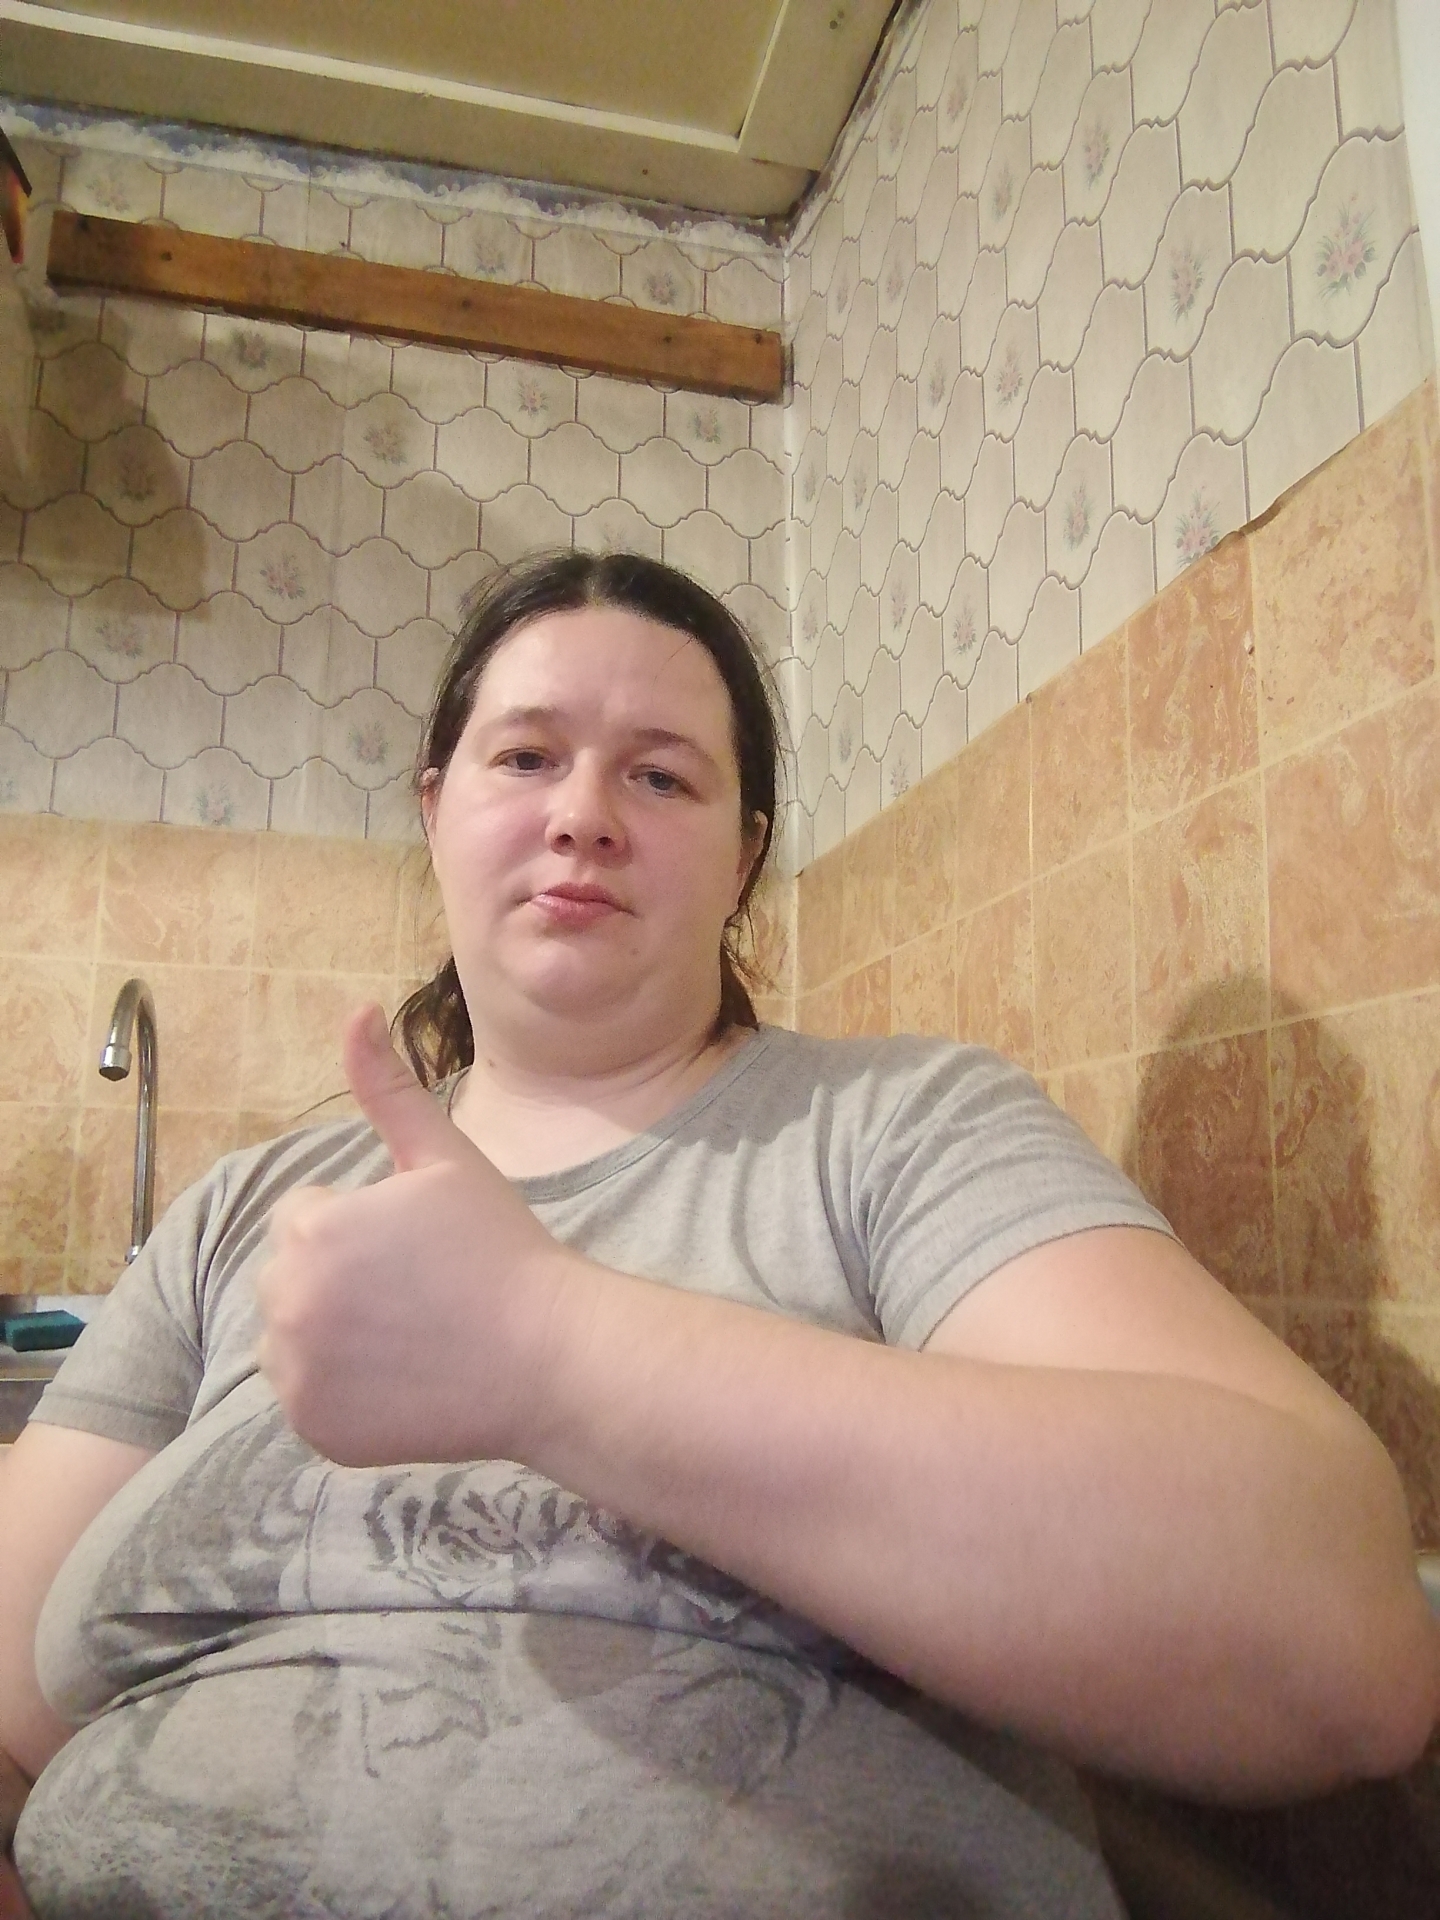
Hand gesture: like